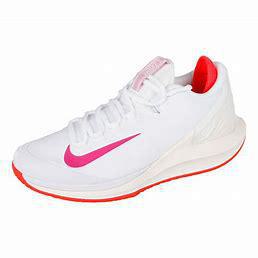
Brand: Nike
Model: Court Air Zoom Zero